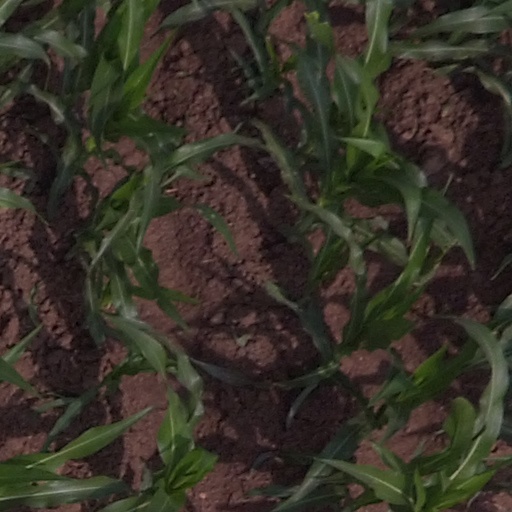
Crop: maize; corn